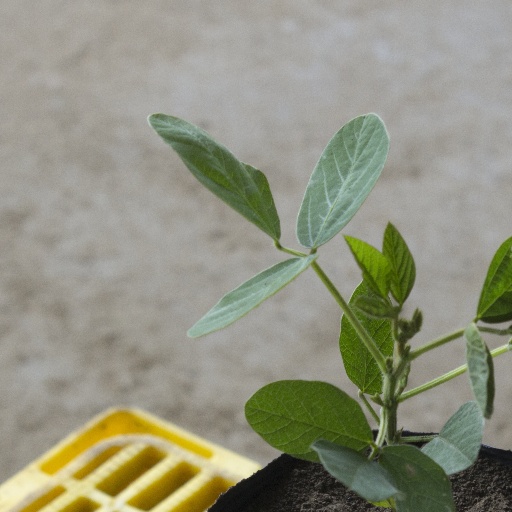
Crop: soybean